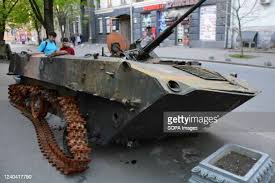
Label: BMD